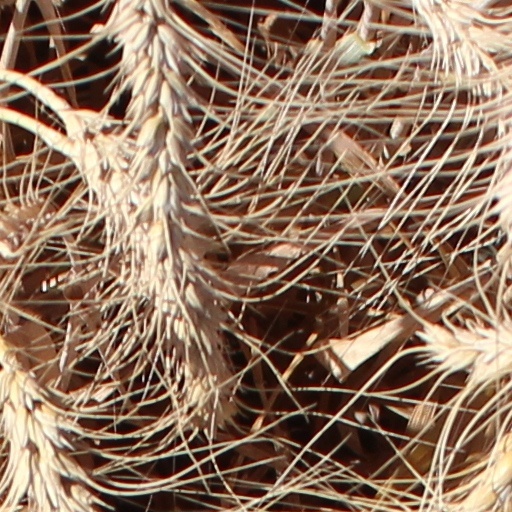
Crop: wheat